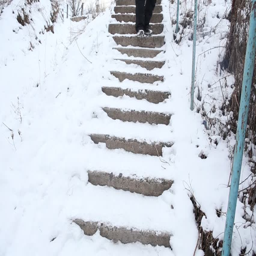
man carefully walking down the icy stairs covered with snow